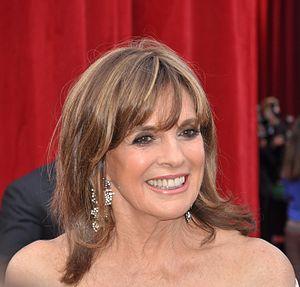
Linda Gray au Festival de télévision de Monte-Carlo 2013.